Swim Little Fish Swim

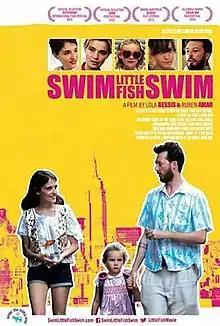
Theatrical release poster

Swim Little Fish Swim is a 2013 French-American indie comedy-drama written, produced and co-directed by Lola Bessis and Ruben Amar.